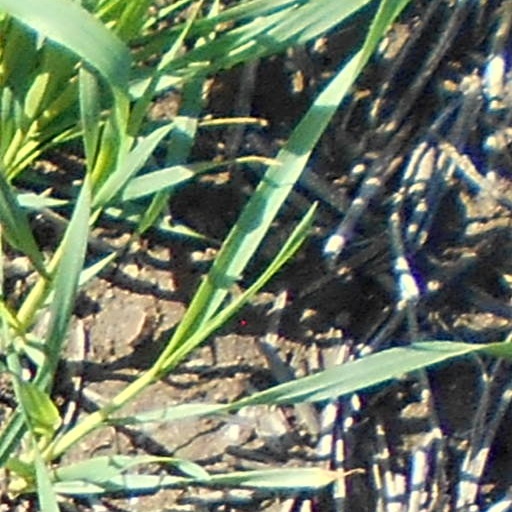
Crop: wheat